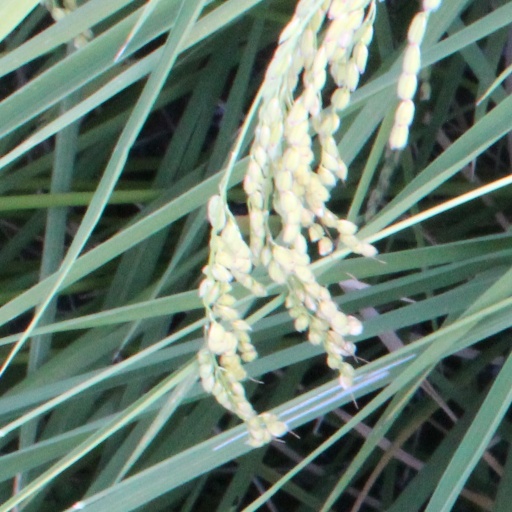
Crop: rice